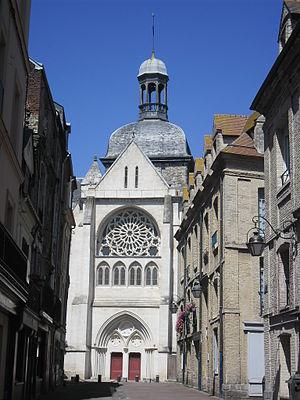
Église Saint-Jacques à Dieppe (France)
Dieppe est une commune française située dans le département de la Seine-Maritime en région Normandie.
L'église Saint-Jacques de Dieppe est une église catholique située à Dieppe, en France.